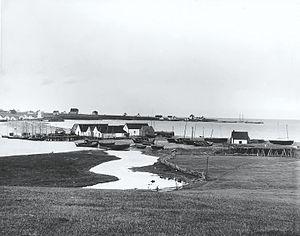
Photographie, Grand-Pabos, péninsule de la Gaspésie, QC, vers 1900, Wm. Notman &amp
Chandler est une ville située dans la MRC du Rocher-Percé, dans la région administrative de Gaspésie–Îles-de-la-Madeleine, au Québec, au Canada. Le recensement de 2016 y dénombre 7 546 habitants, elle est la deuxième plus grande ville de la Gaspésie. La municipalité est membre de la Fédération des Villages-relais du Québec. La principale artère de la ville est la route 132, au secteur du centre-ville, la rue commerciale, qui était à l'époque une ancienne rue principale, maintenant principale rue secondaire, traverse entièrement le quartier Chandler, passant devant l'usine Gaspésia et des édifices qui datent de la fondation de la ville.